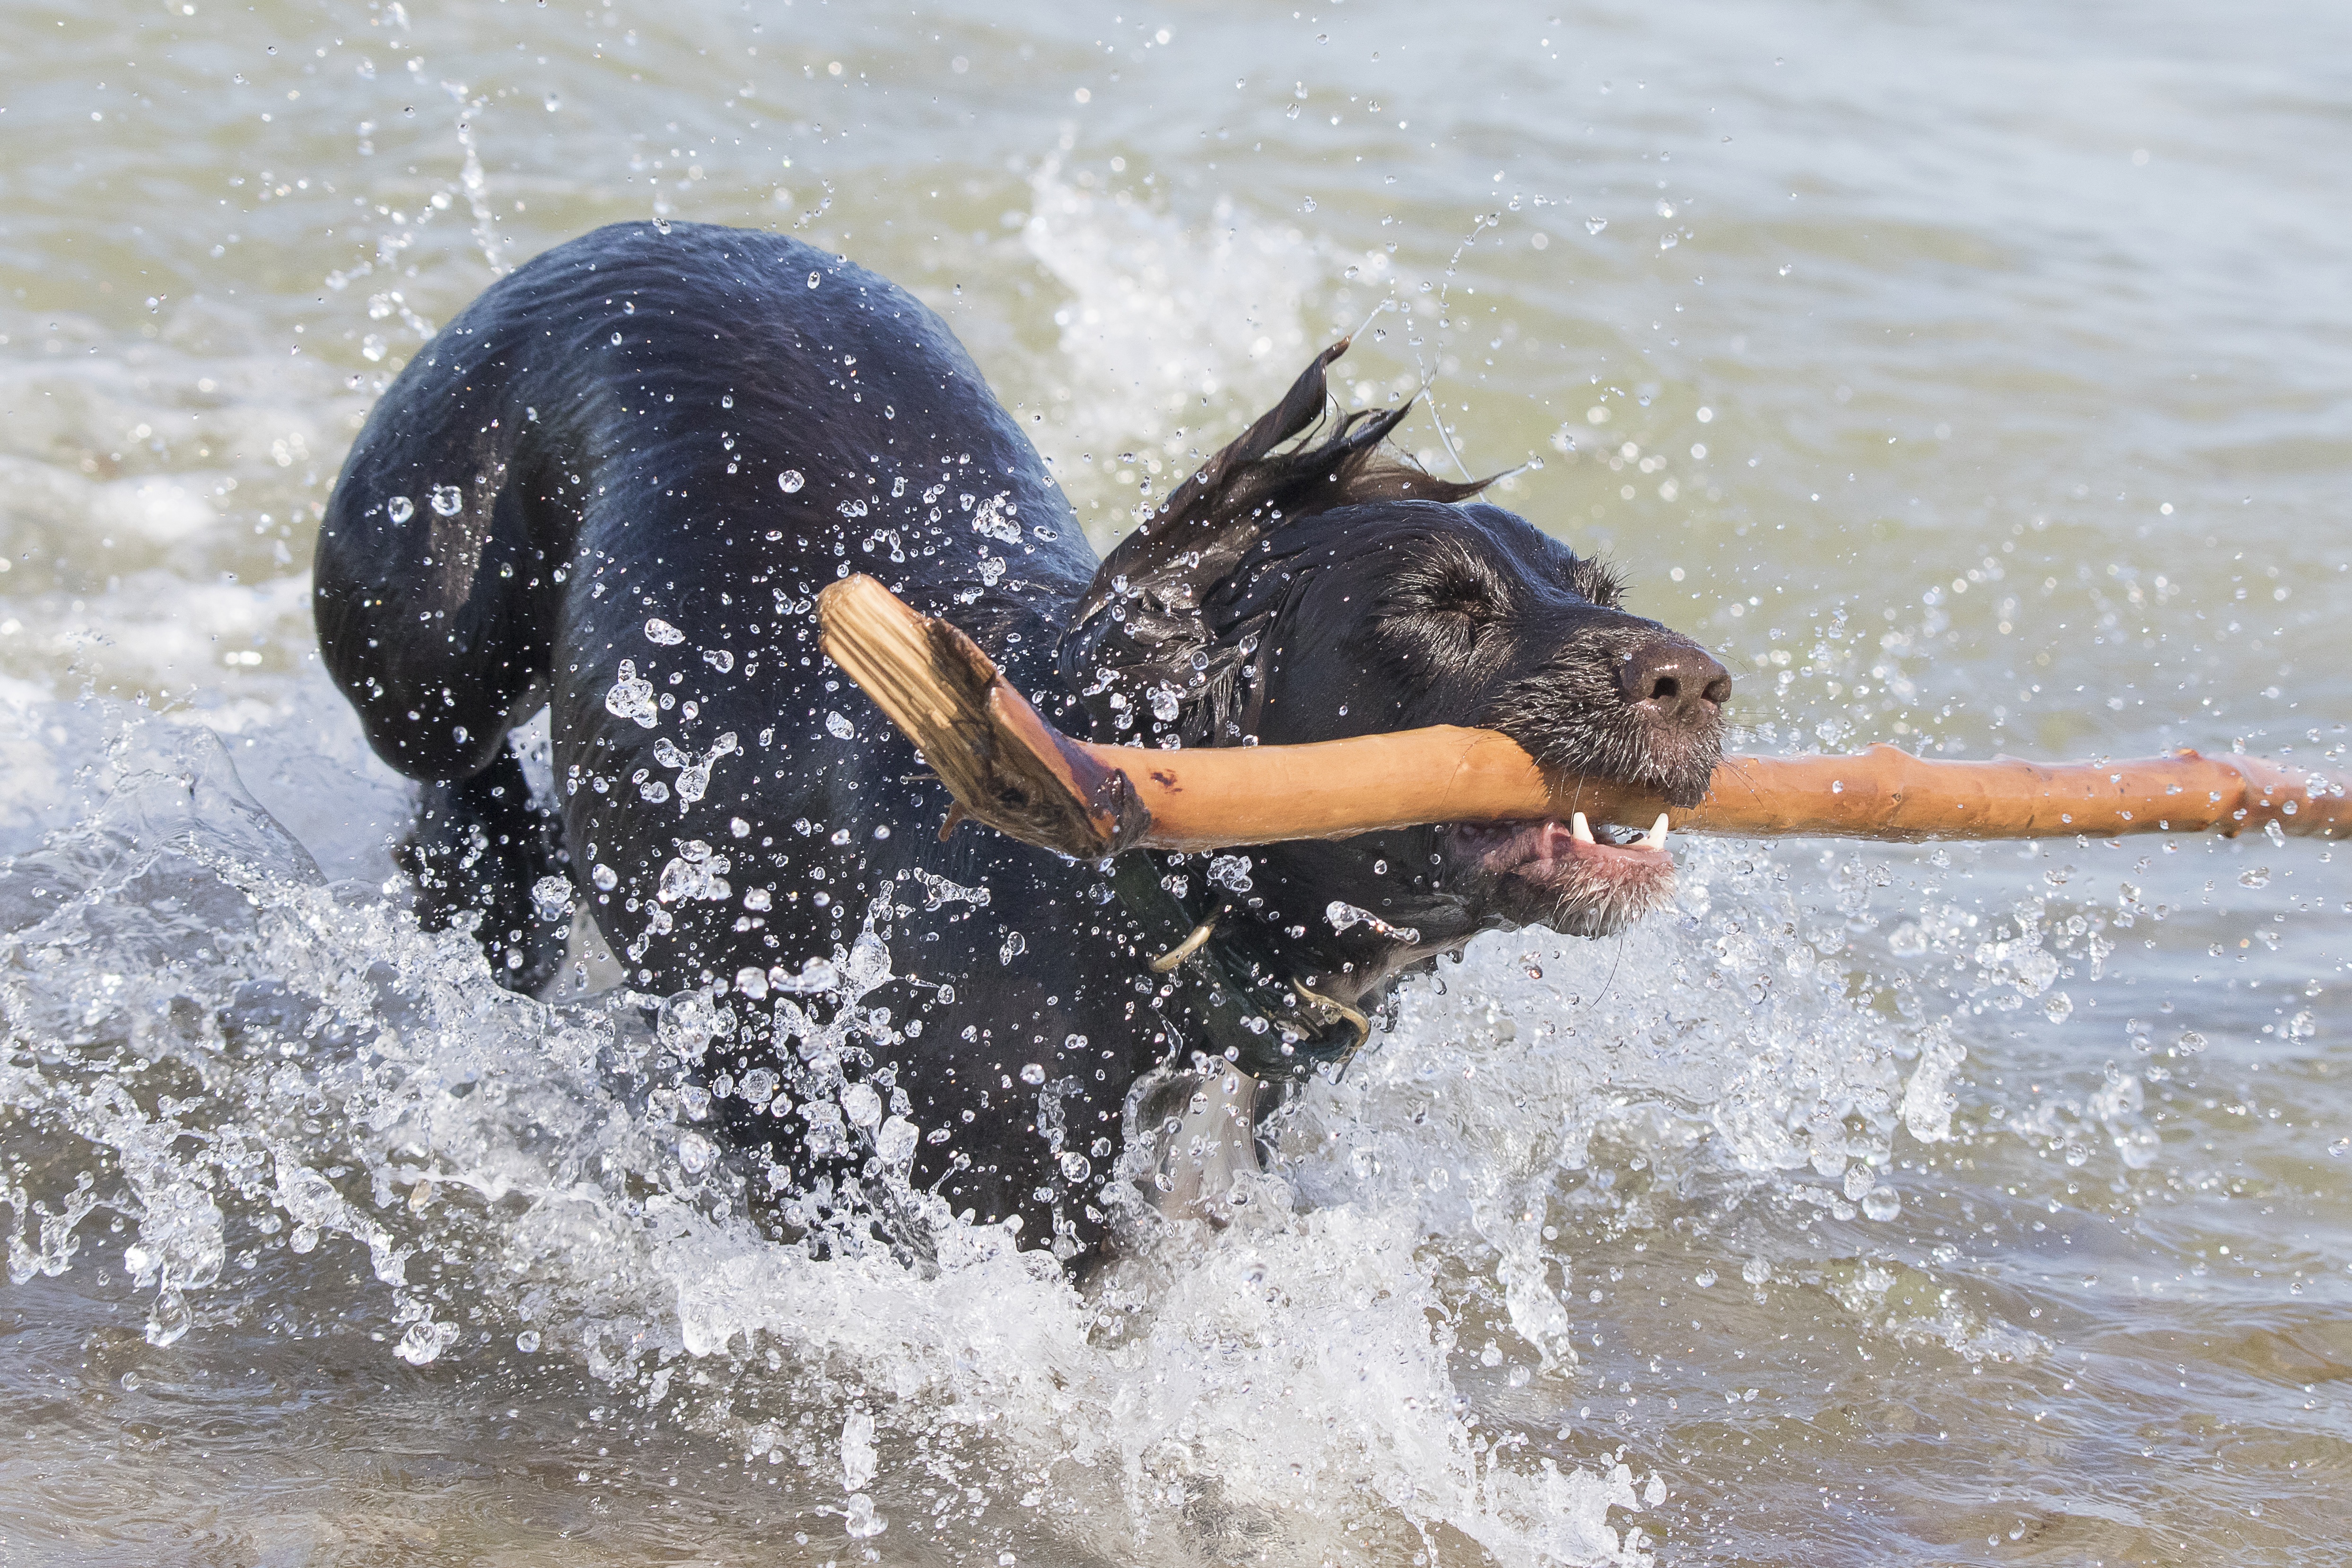
sea, water, play, wave, dog, mud, mammal, swimming, sports, stick, spatter, water sport, dog like mammal, open water swimming